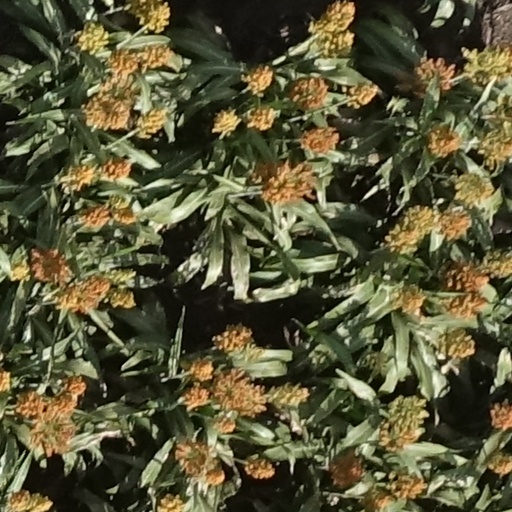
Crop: sorghum